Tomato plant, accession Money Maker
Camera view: bottom (45 deg); turntable rotation: 90 degrees
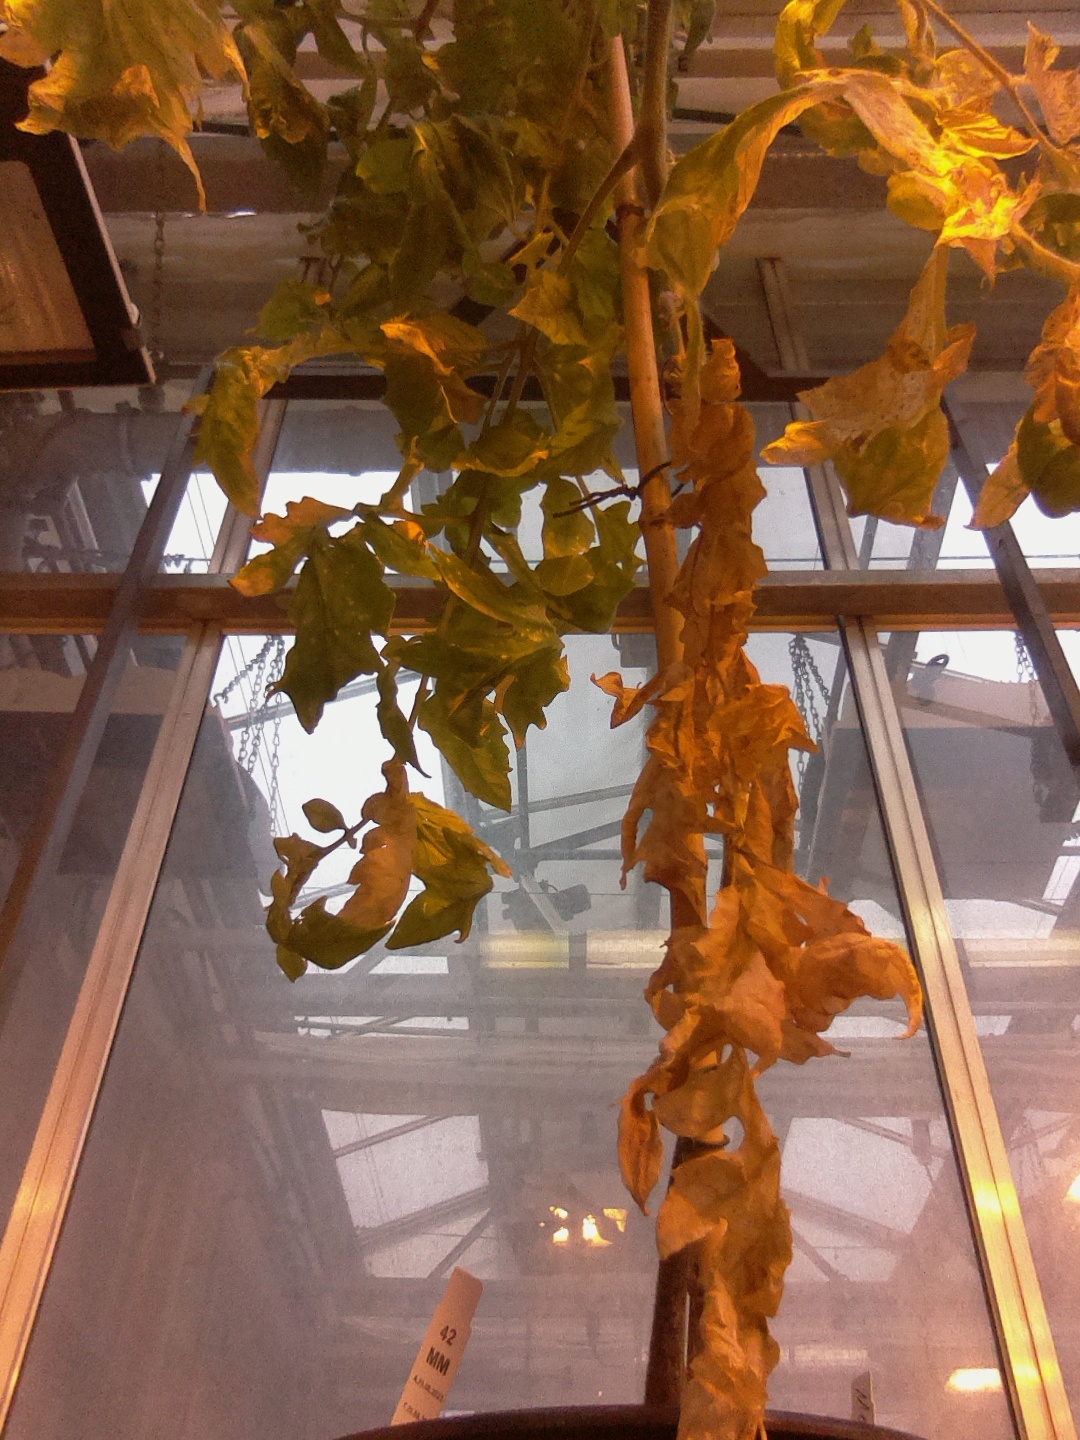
BBCH growth stage 84: 40%-50% of fruits show typical fully ripe color